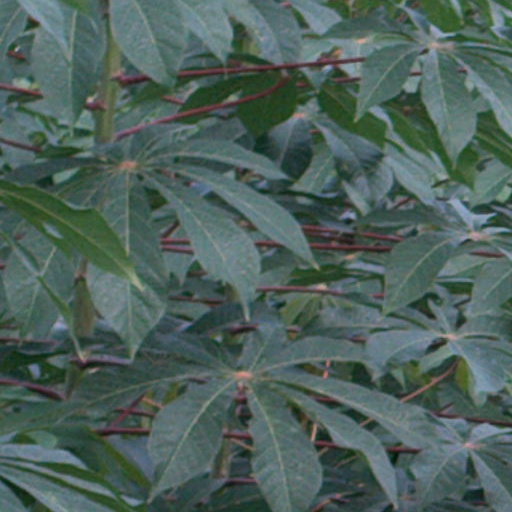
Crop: cassava